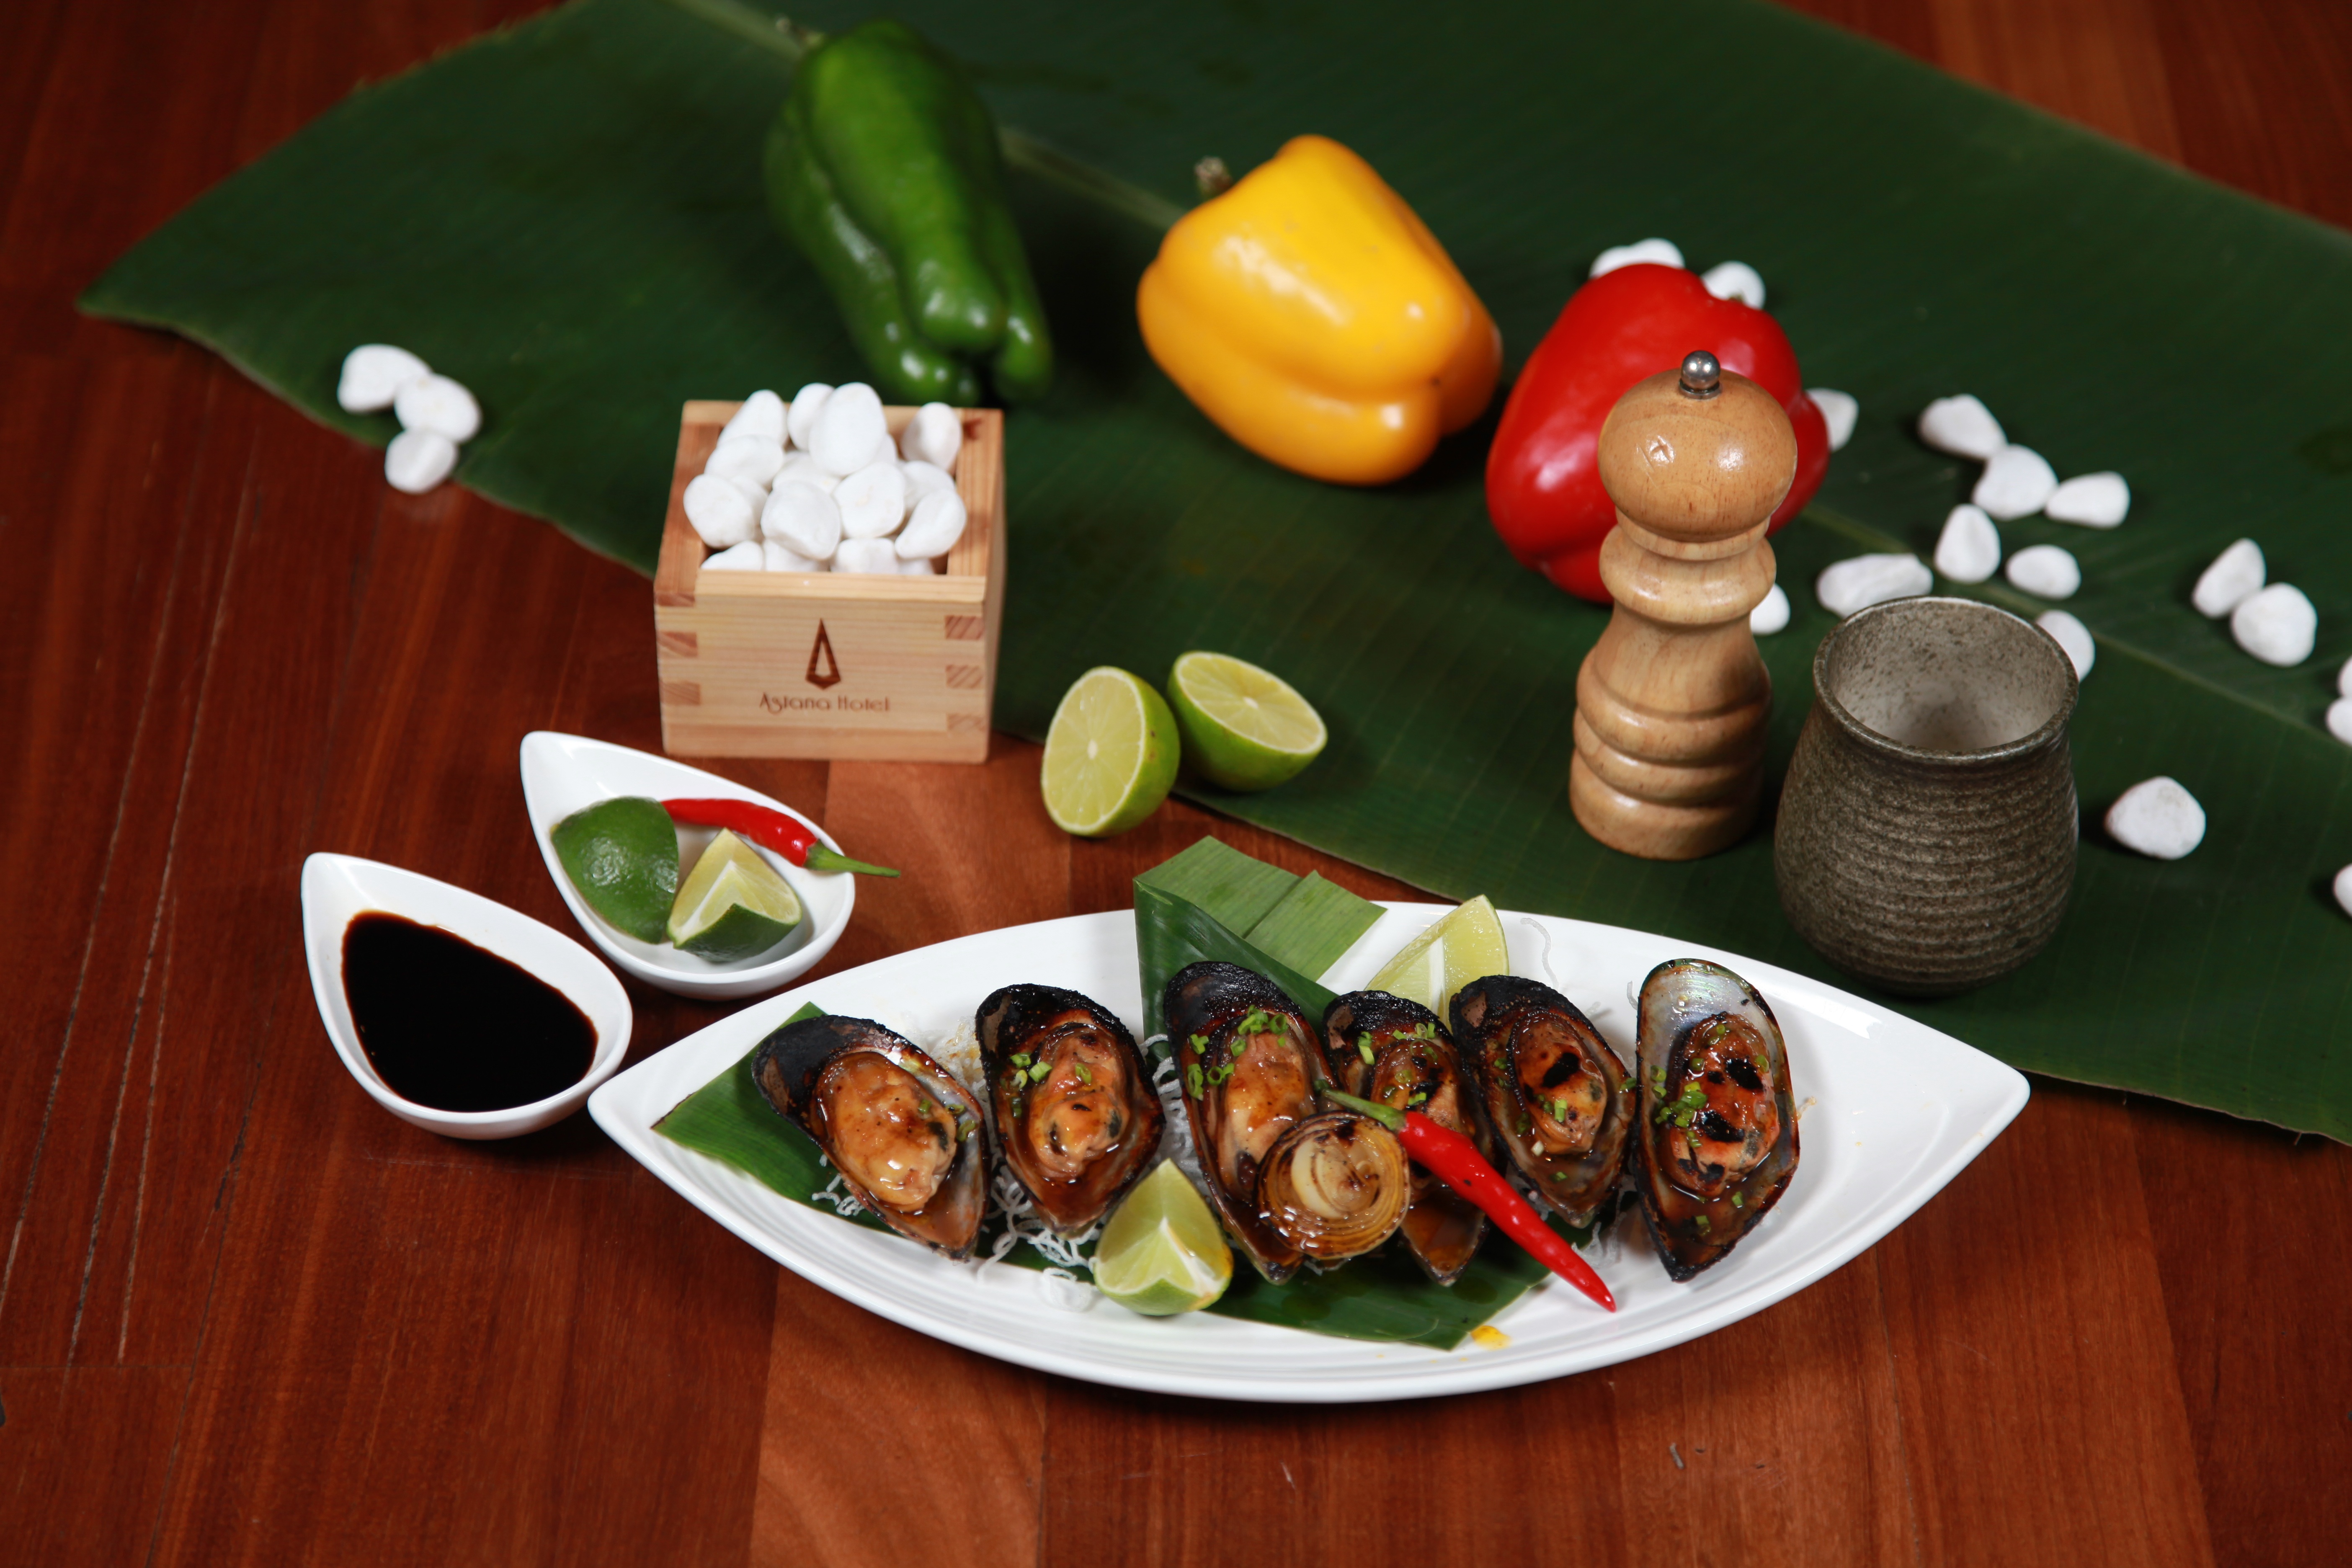
white, sweet, restaurant, asian, dish, meal, food, green, produce, vegetable, plate, seafood, gourmet, meat, lunch, cuisine, sauce, delicious, chicken, asian food, japanese, dinner, tasty, traditional, sour, chopsticks, hors d oeuvre, grilled mussels